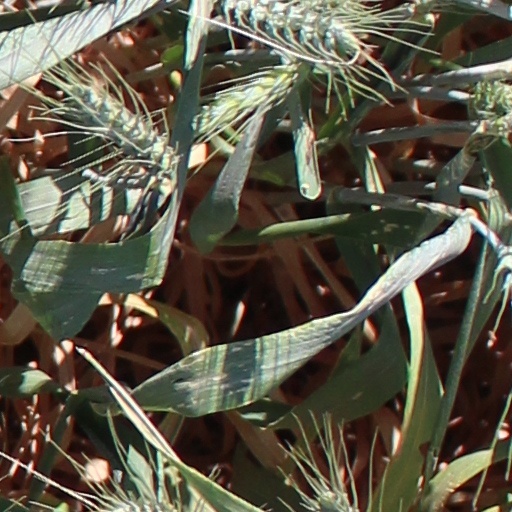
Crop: wheat